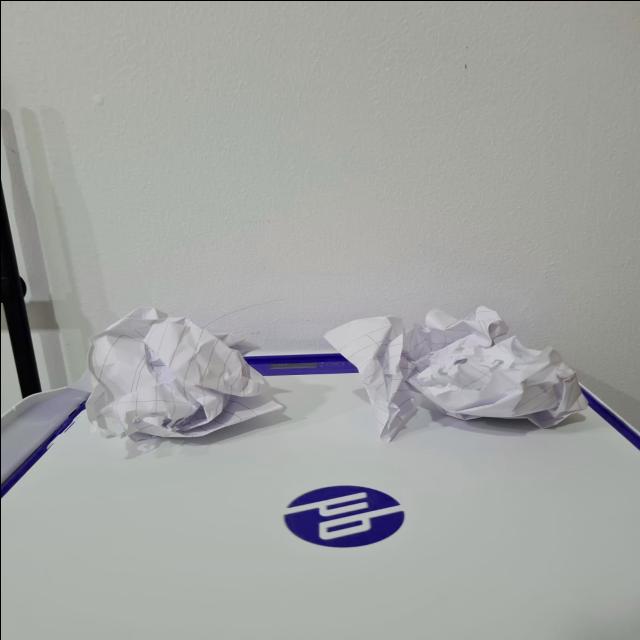
Label: tissues